Anil Moonesinghe

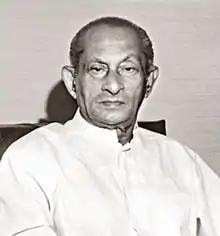

Anil Moonesinghe (15 February 1927 – 8 December 2002) was a Sri Lankan Trotskyist revolutionary politician and trade unionist. He became a member of parliament, a Cabinet Minister of Transport in 1964, the Deputy Speaker of Parliament from 1994 to 2000 and a diplomat. He has authored several books and edited newspapers and magazines. He was chairman and general manager of a State corporation. He briefly held the honorary rank of colonel.